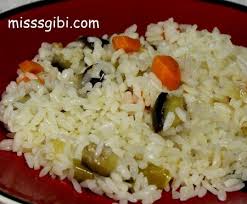
Yemek: pirinc_pilavi